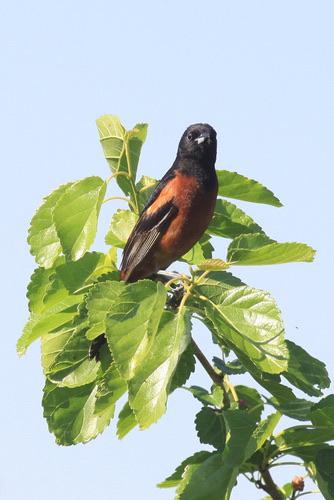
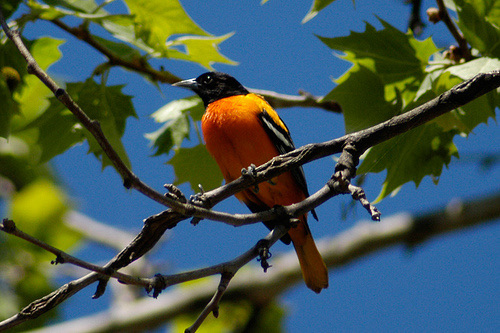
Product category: misc
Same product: yes